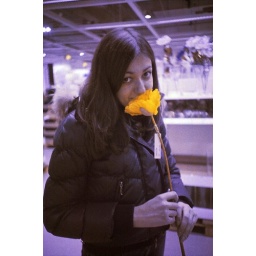
The yellow flower intensivity is caused only by cross process, not by photoshop )